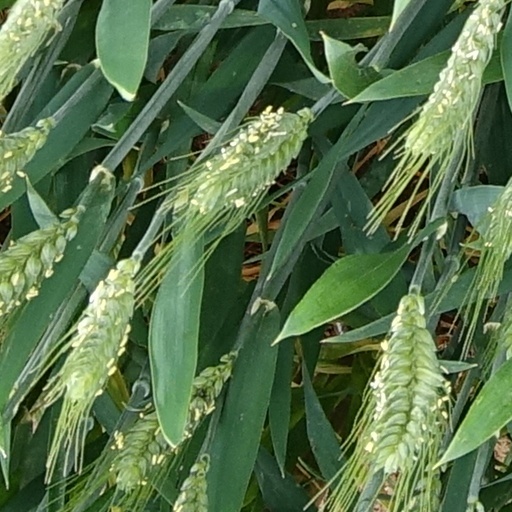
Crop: wheat